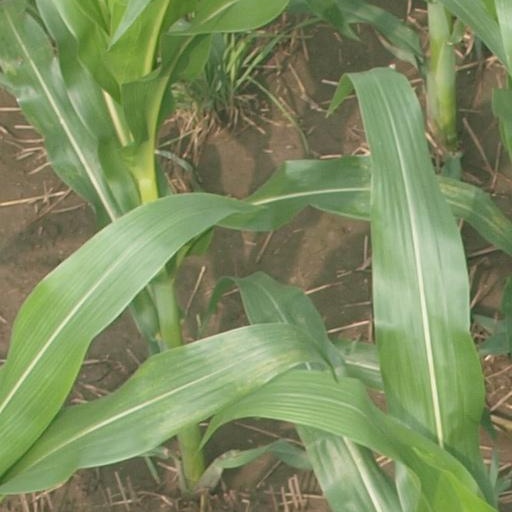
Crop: maize; corn